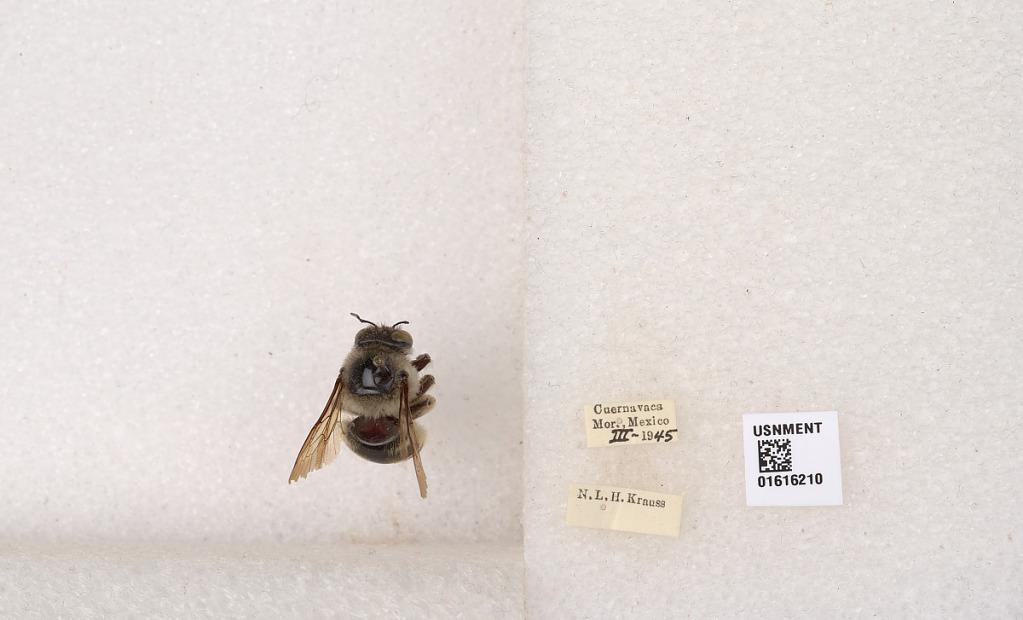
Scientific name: Xylocopa (Notoxylocopa) tabaniformis tabaniformis Smith
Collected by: N. Krauss
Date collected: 1945-3-1
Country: Mexico
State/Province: Morelos
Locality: Cuernavaca